USFC Grampus

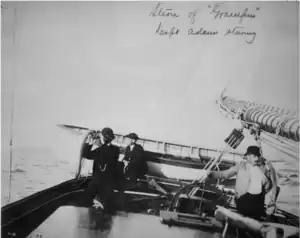
A undated view at sea of the stern of "Grampus". Her commanding officer, identified as Captain Adams, steers at right.

"Grampus" completed her cod collection duties off Massachusetts for the season in May 1890. From 3 July to 25 August 1890, she resumed the work of recording water temperatures and weather off southern New England she had begun in the summer of 1889, this time joined in the effort by the United States Coast and Geodetic Survey survey steamer and observers stationed aboard the Nantucket South Shoals Lightship. "Grampus" again collected brood cod over the winter of 1890–1891. From 5 May to 18 June 1891, she again investigated the mackerel fishery off the U.S. East Coast between Massachusetts and Delaware, continuing the inquiry into how weather and water temperature influenced the seasonal movements of mackerel. Following that, she operated off southern New England for the third consecutive summer, from 30 June to 1 September 1891, to continue the study of vertical water columns and weather begun in 1889, this time operating only with the support of personnel embarked on the lightship. On 5 September 1891, "Grampus" was on a voyage from Hyannis, Massachusetts, to Woods Hole with U.S. Commissioner of Fisheries Marshall McDonald and his wife and daughter, Assistant U.S. Fish Commissioner J. W. Collins (her former captain), and two female guests aboard when she ran aground on L'Hommidieu Shoal in Vineyard Sound during a southeasterly storm. McDonald, Collins, McDonalds family members, and the other two women made it safely to Falmouth, Massachusetts, in a dory, and "Grampus" later was refloated and returned to service.